Philopappos Monument

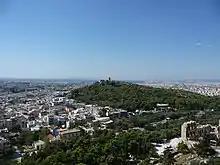
Philopappu Monument on top of Muse Hill

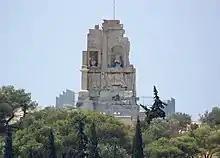
General view of the Philopappos Monument

Philopappos died in 116 AD, and his death caused great grief to his sister Julia Balbilla, citizens of Athens and possibly to the imperial family. As a dedication to honor the memory of Philopappos, Balbilla with the citizens of Athens erected a tomb structure on Muses Hill near the Acropolis of Athens. His marble tomb monument is still known as the Philopappos (or Philopappou) Monument, and the hill is today known as Philopappou Hill.